Magnum XL-200

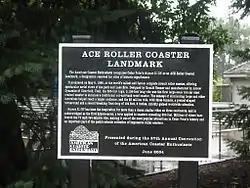
Magnum's ACE Landmark sign

Magnum XL-200 was designated an ACE Roller Coaster Landmark on June 21, 2004, at the 27th Annual Convention of the American Coaster Enthusiasts. It received the designation for inspiring more than a dozen similar rides on three continents and for being the first hypercoaster.